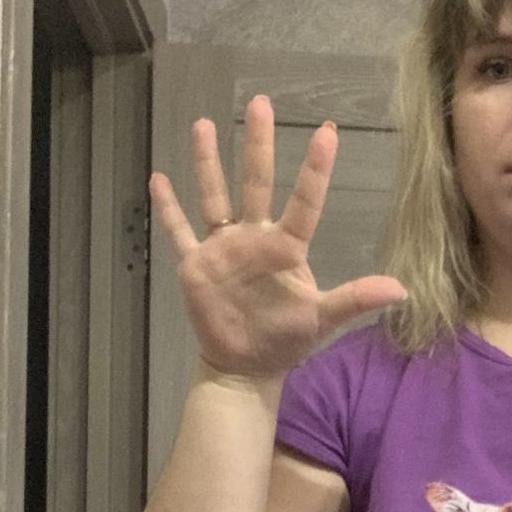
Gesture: palm